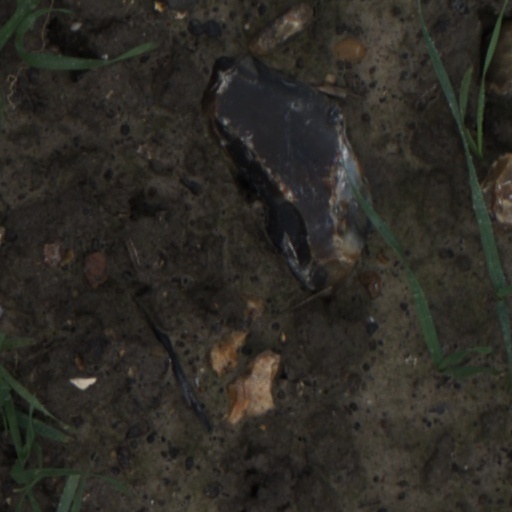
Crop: wheat